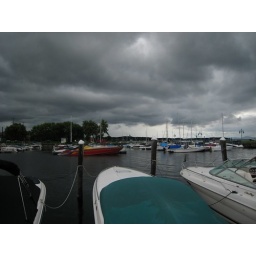
The clouds rolled in as we got the car onto the ferry and headed to New York.